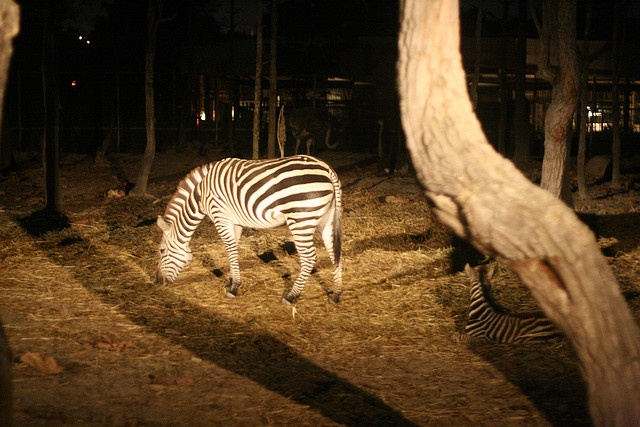
Zebras in captivity illuminated by lights in their enclosure.
A zebra standing on top of  a grass covered field.
A light shows zebra grazing in a forest.
A zebra bent over eating some hay.surrounded by small trees.
Zebras rest and graze in an outdoor zoo exhibit at night.